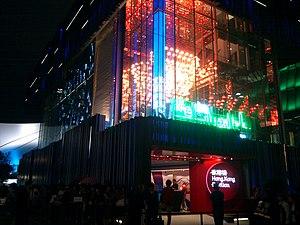
L'Expo 2010 est une Exposition universelle qui s'est tenue à Shanghai, en Chine, du 1ᵉʳ mai 2010 au 31 octobre 2010. La ville a été choisie le 3 décembre 2002 par le Bureau international des Expositions pour accueillir cette Exposition.